Arkansas in the American Civil War

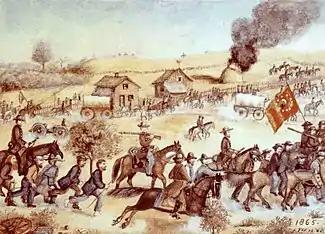
Price's Missouri Raid in October 1864

The new year did not bring good news to Confederates in Arkansas. When the Emancipation Proclamation went into effect on January 1, 1863, Union forces occupied northwestern Arkansas. Local Union commanders, who had been aggressively enforcing the Confiscation Acts to grant freedom to slaves of rebel owners, put the Proclamation into effect immediately, freeing many slaves in the area. In 1862, the Confederate Army had constructed a massive defensive earthwork at Arkansas Post, on the Mississippi River, known as Fort Hindman. It was located on a bluff 25 feet above the river on the north bank, with a mile view up and downriver. It was designed to prevent Union forces from going upriver to Little Rock, and to disrupt Union movement on the Mississippi. On January 9–11 of 1863, Union forces conducted an amphibious assault on the fortress backed by ironclad gunboats as part of the Vicksburg Campaign. Union forces outnumbered the defenders (33,000 to 5,500) and won an easy victory in capturing the post, with most of the Confederate garrison surrendering.